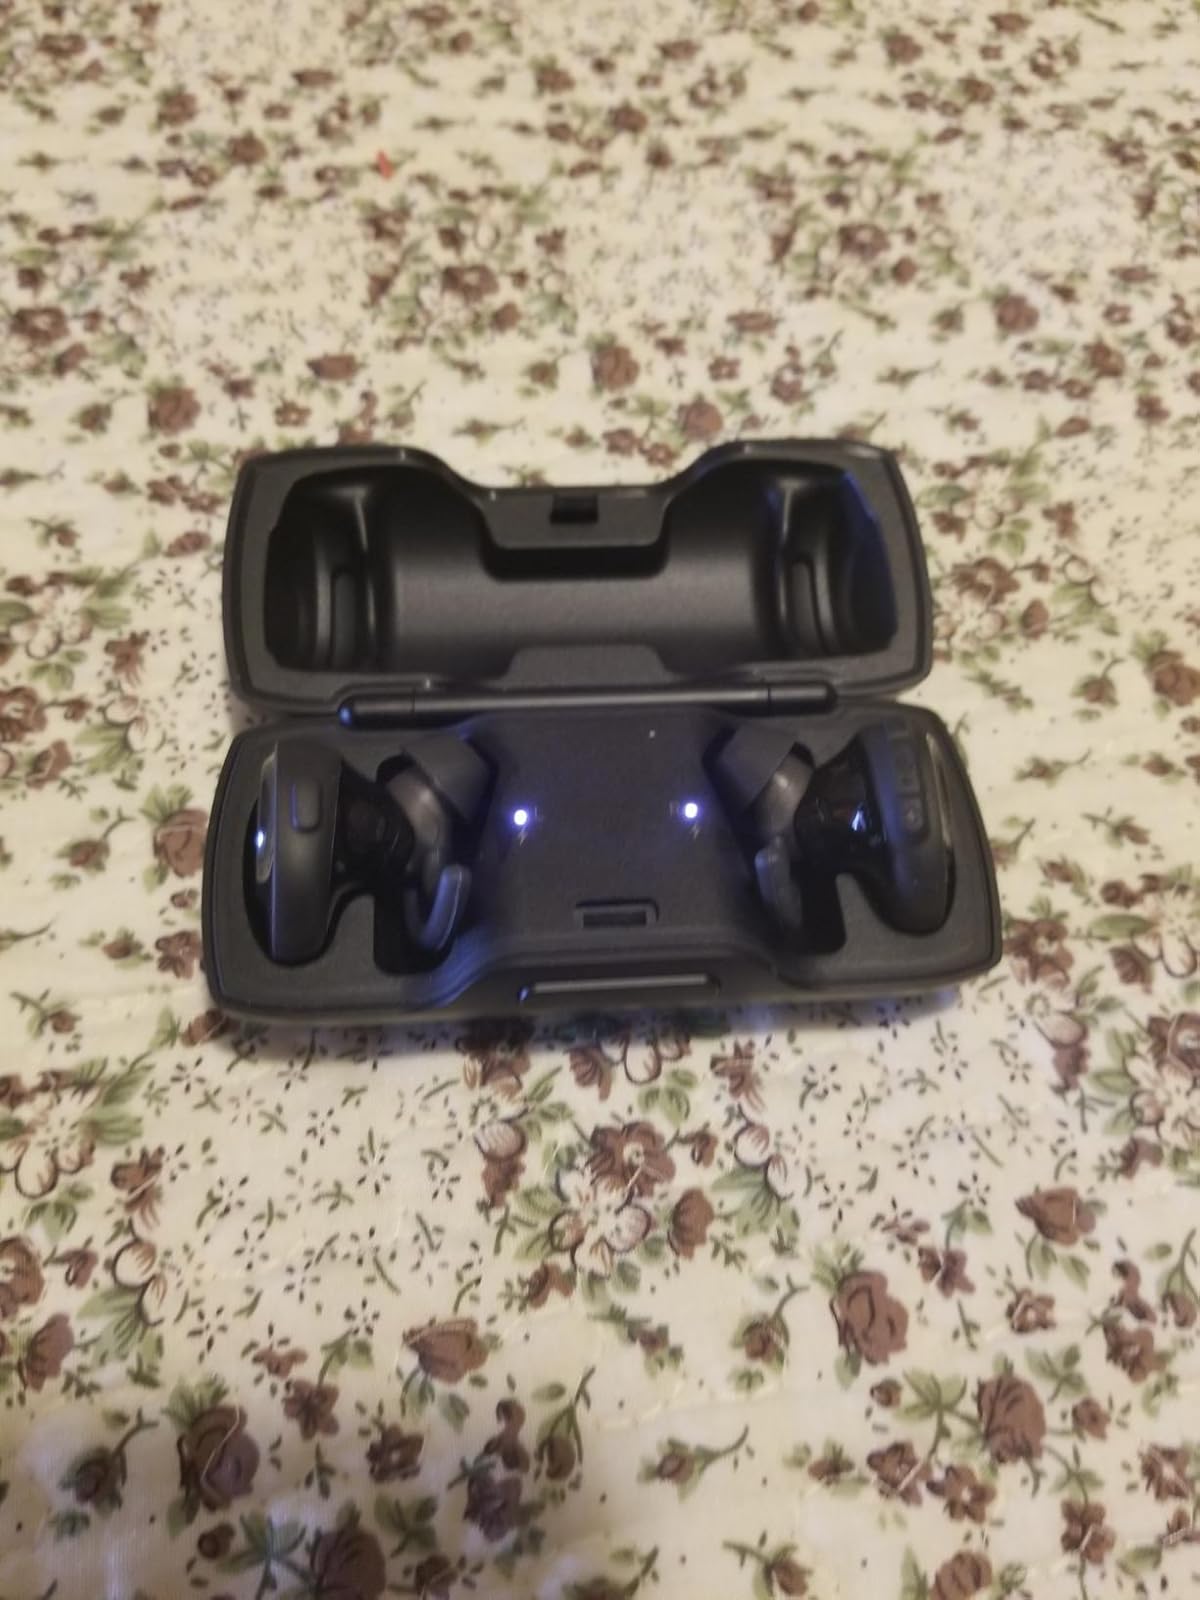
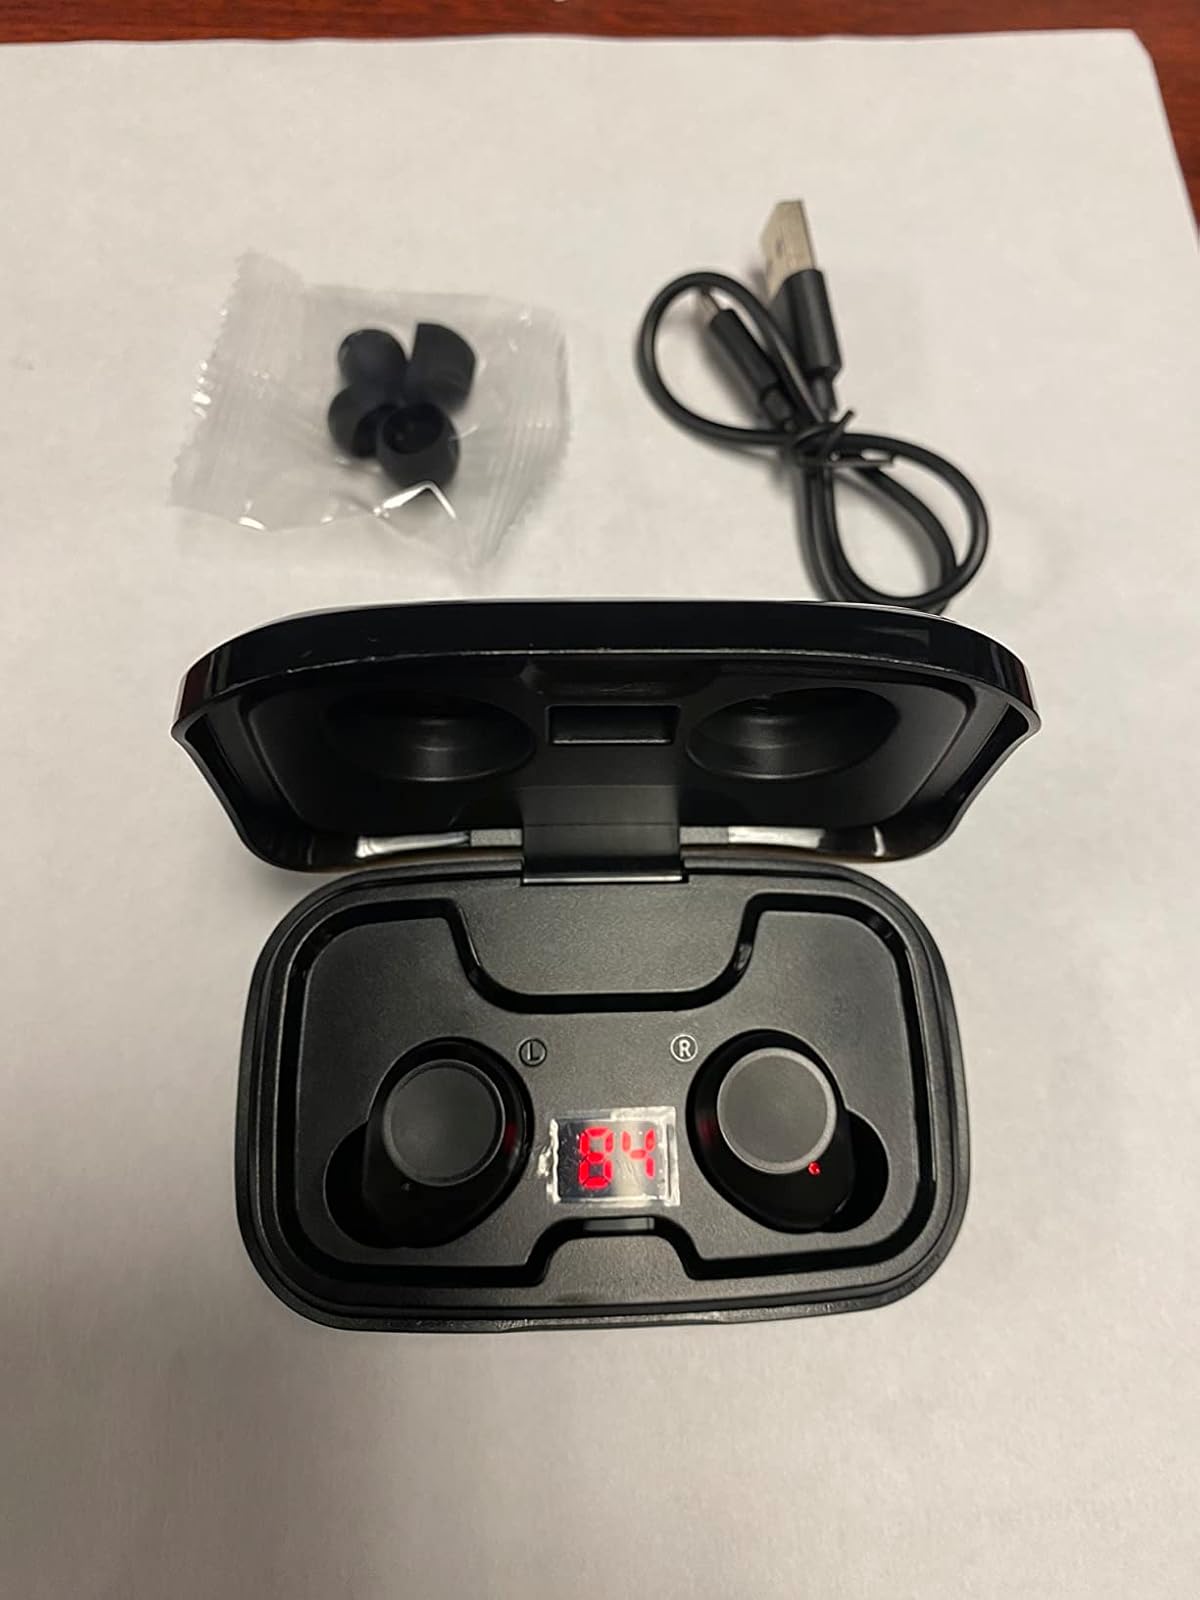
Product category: earbuds
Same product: no